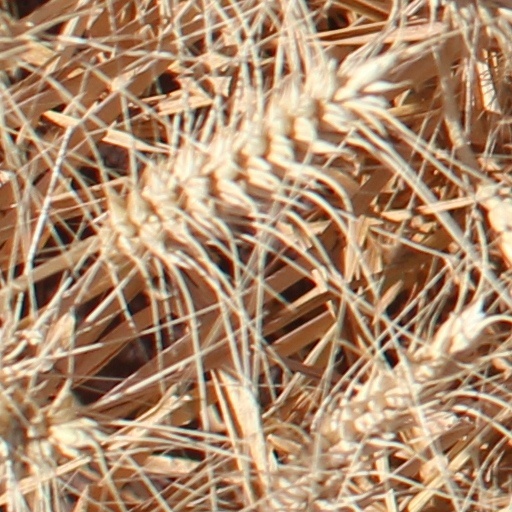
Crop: wheat